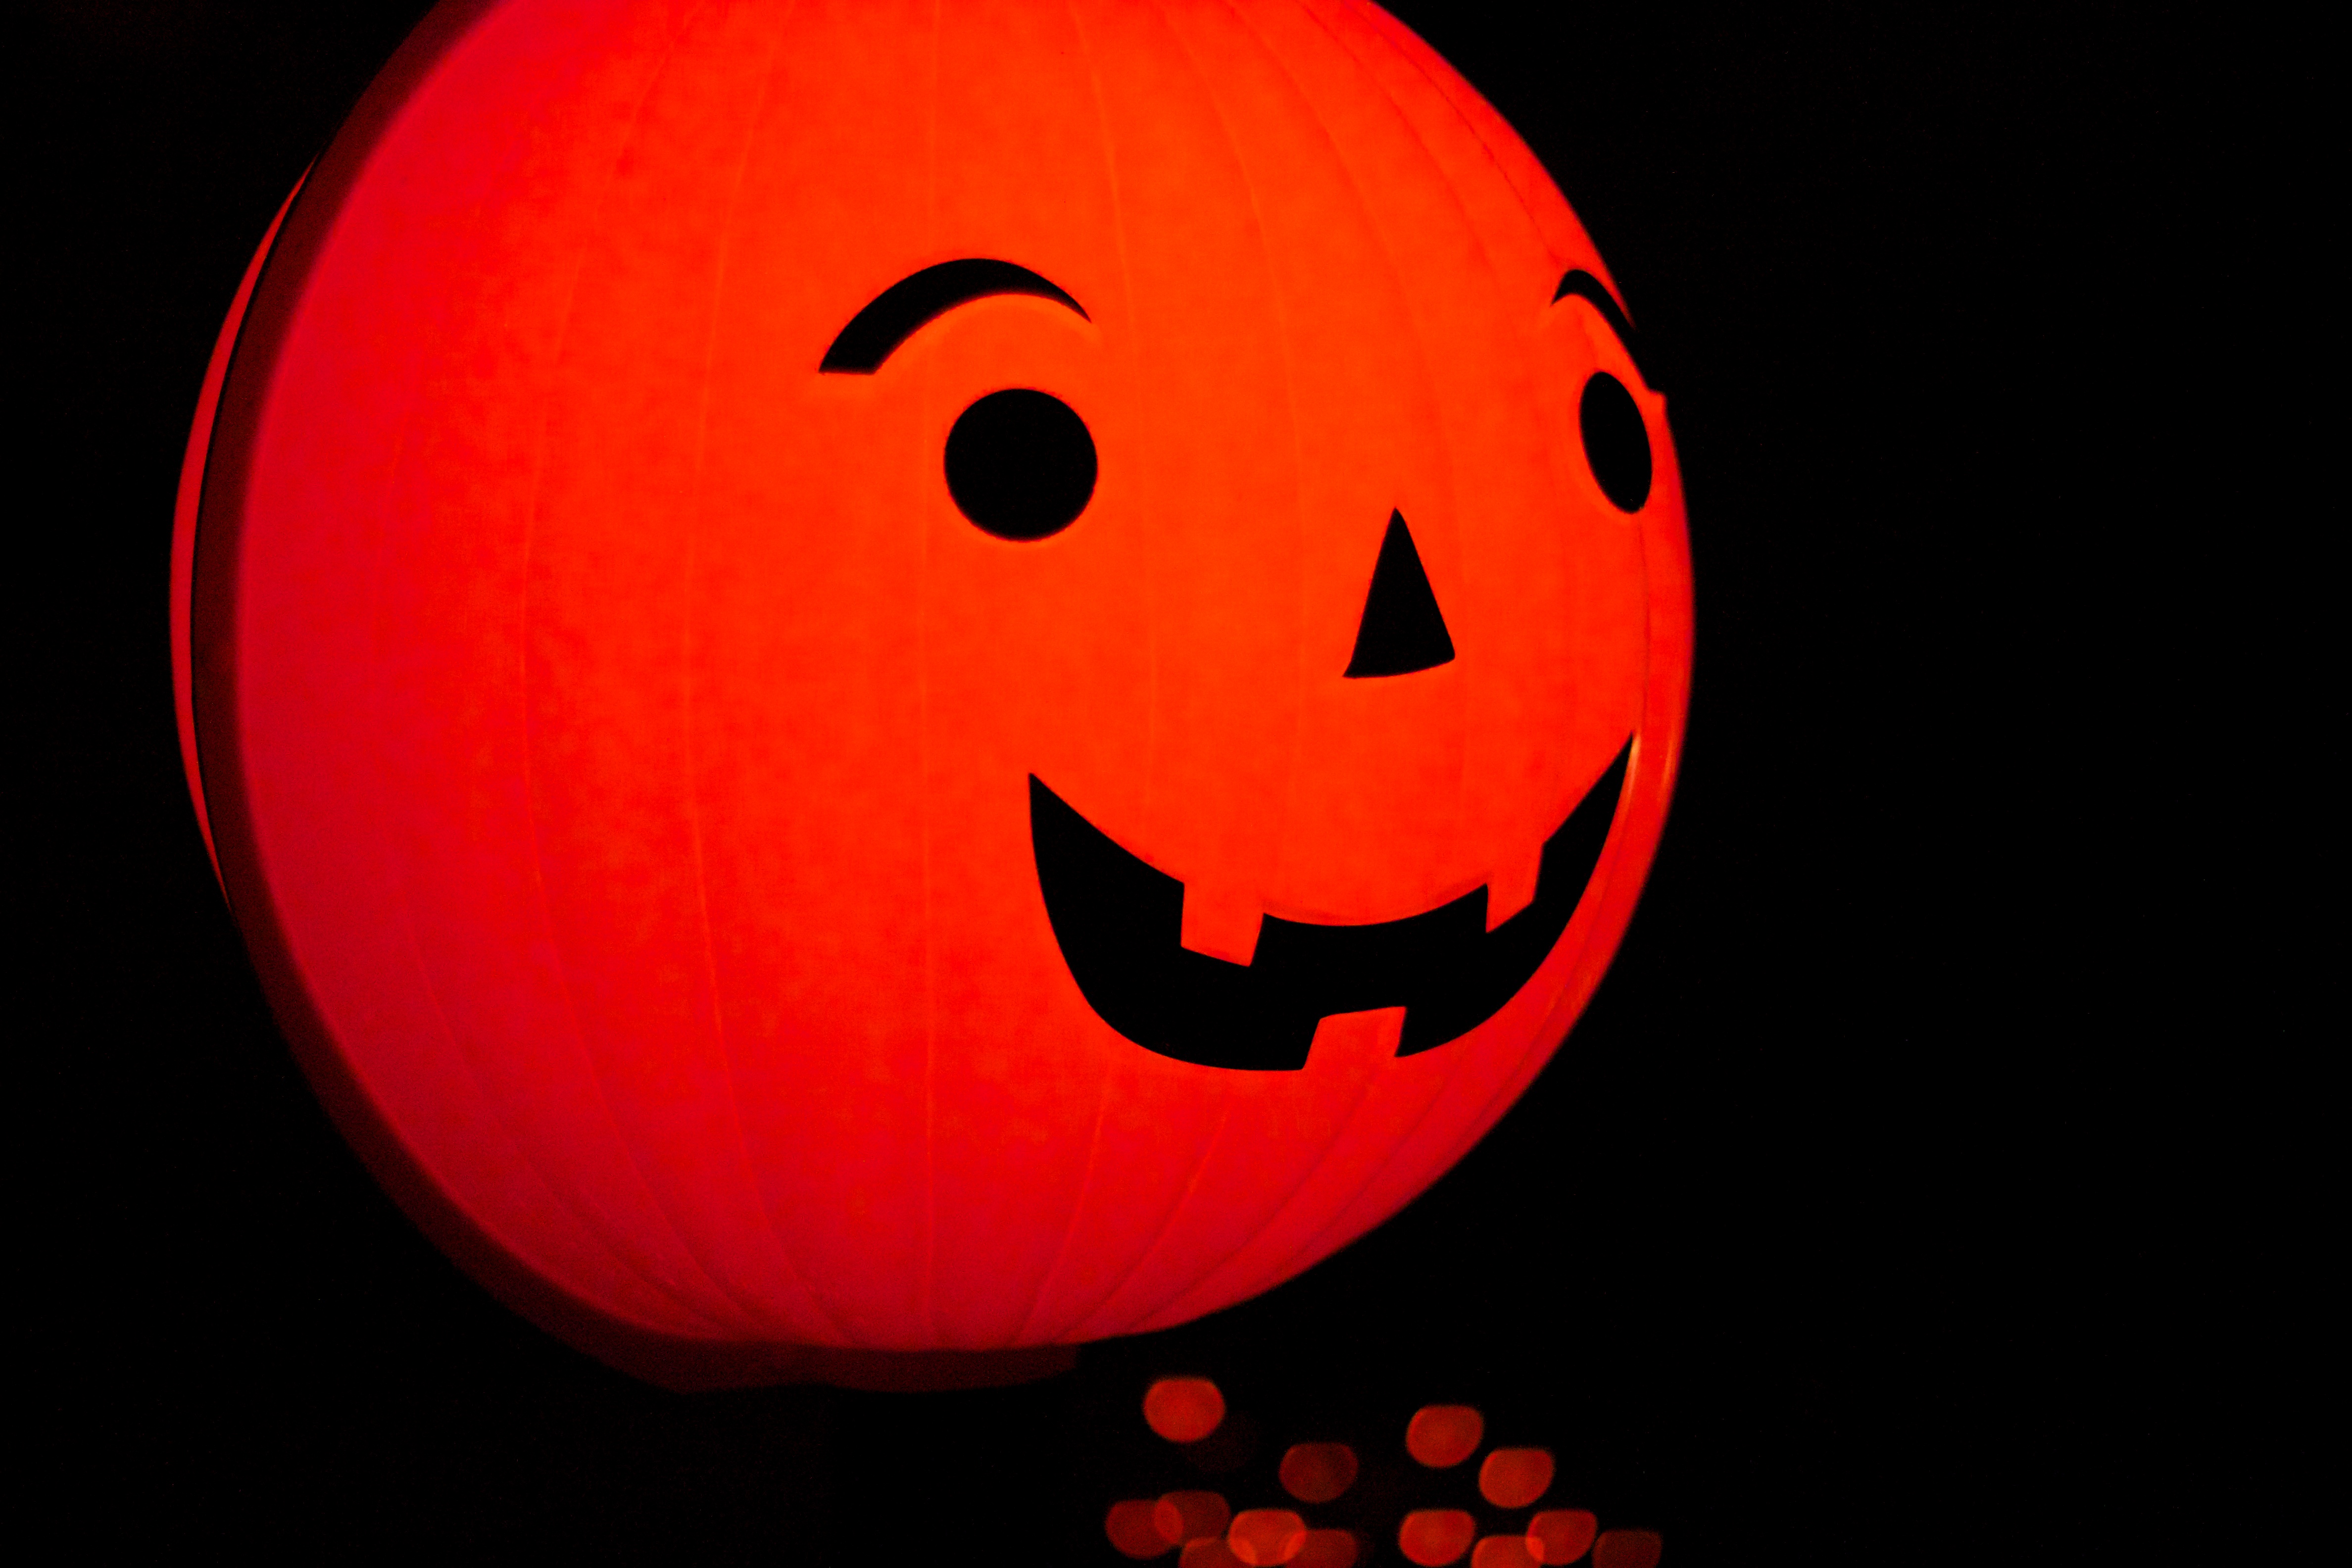
red, circle, jack o lantern, illustration, odyssey, hurleylounge, smiley, computer wallpaper